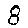
Label: 8